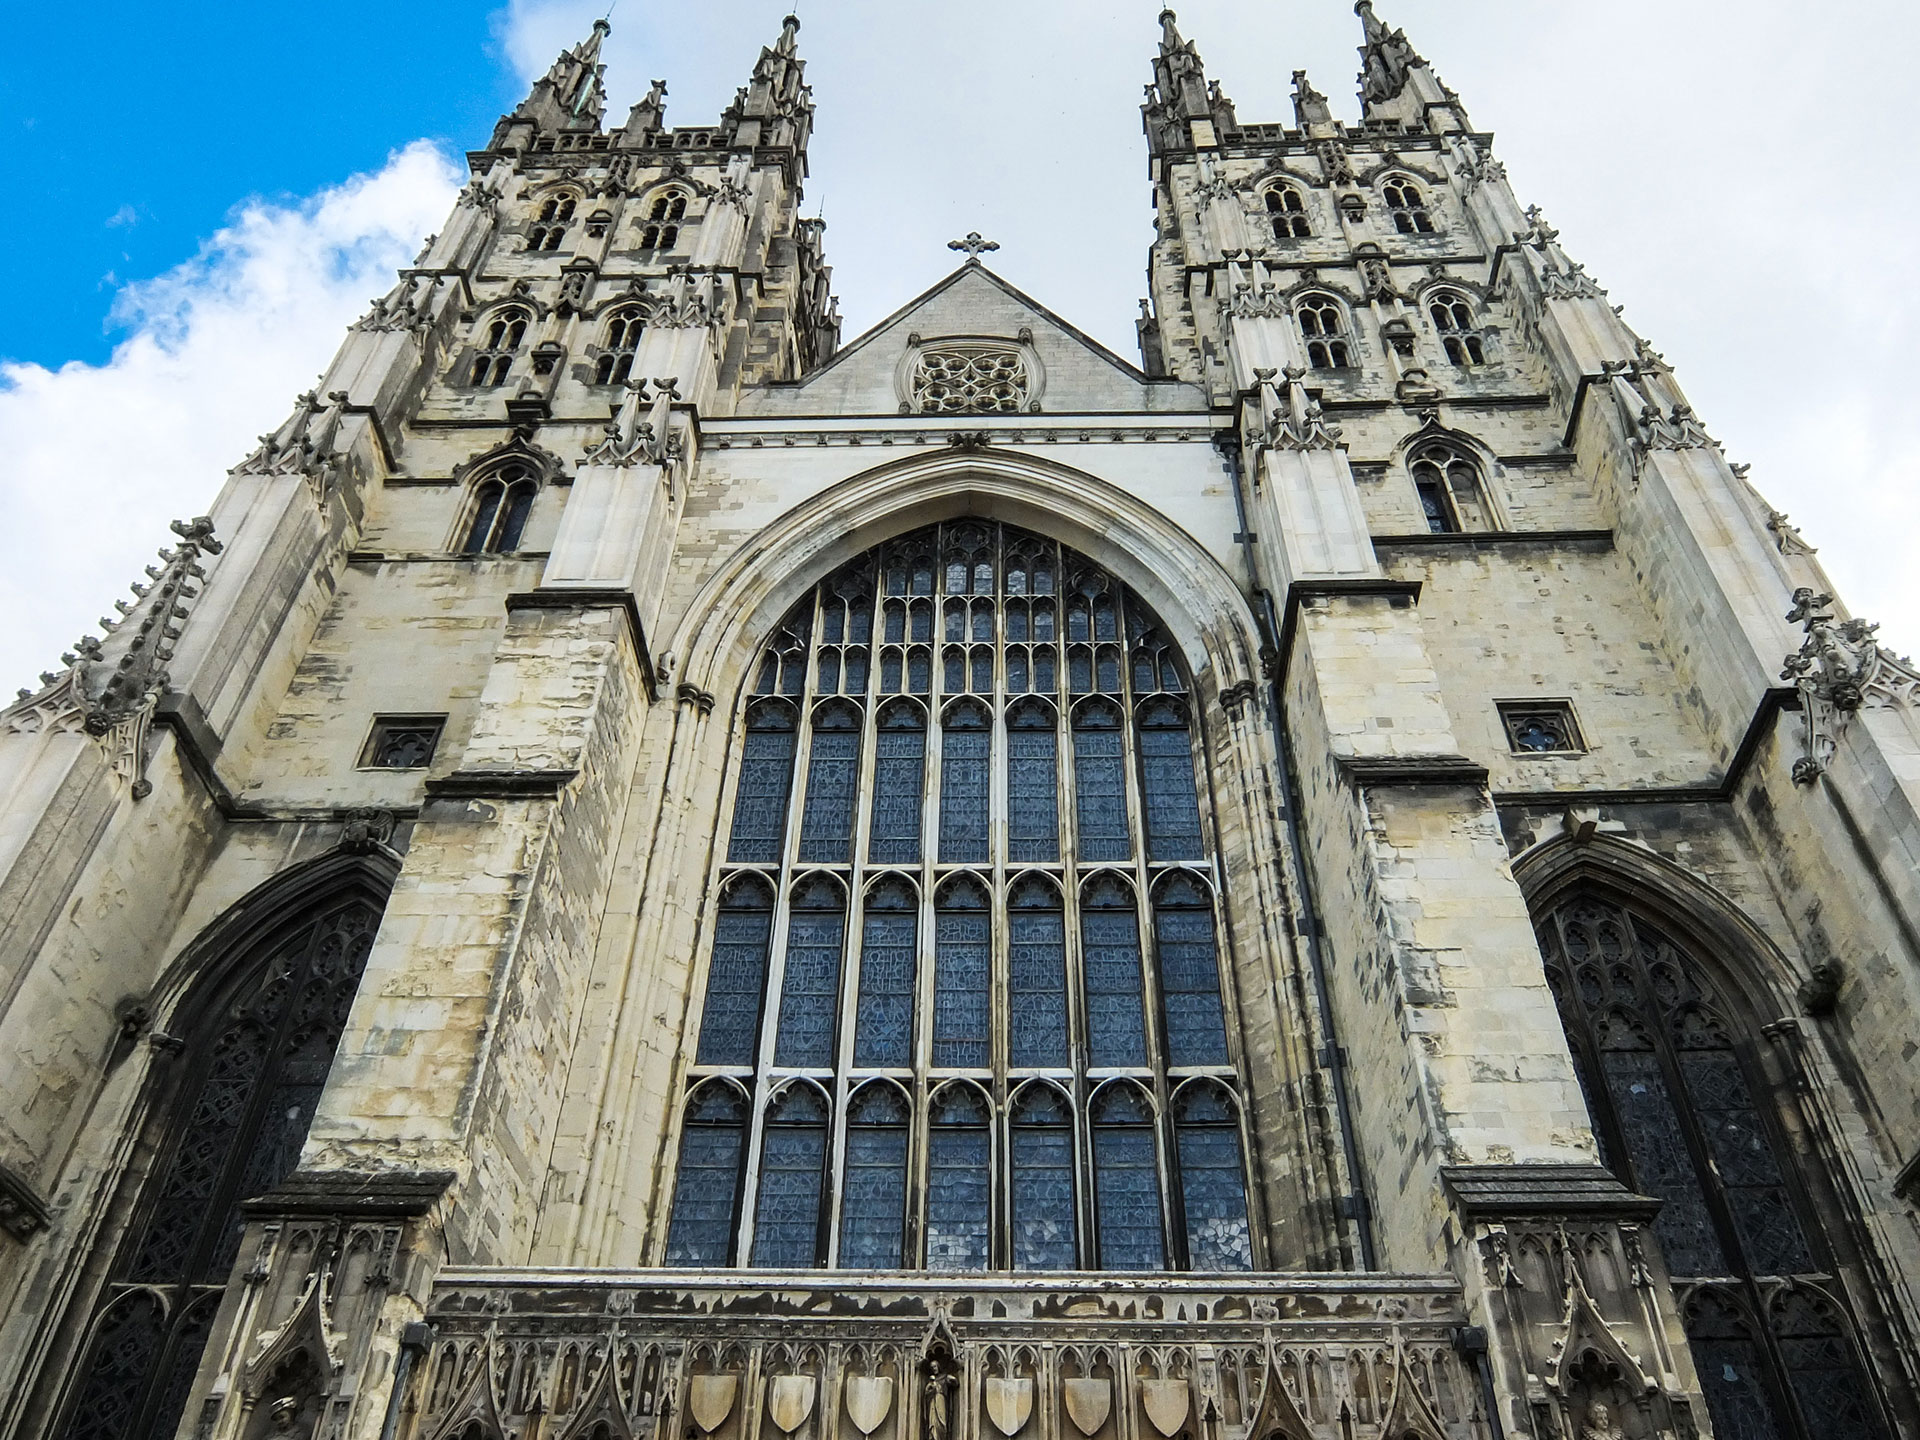
architecture, building, religion, landmark, facade, church, cathedral, place of worship, medieval architecture, religious, faith, synagogue, historical, basilica, gothic architecture, tours, classical architecture, historic site